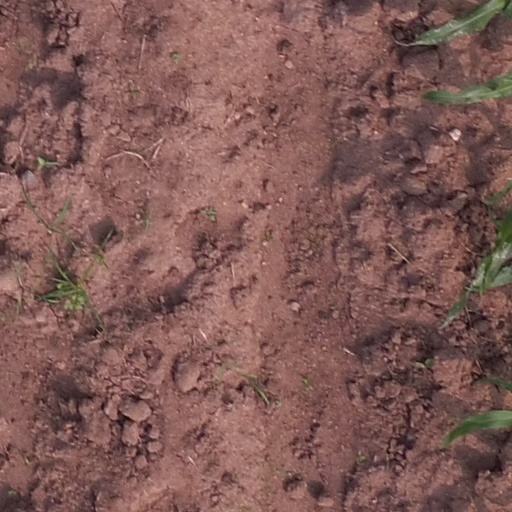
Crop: maize; corn